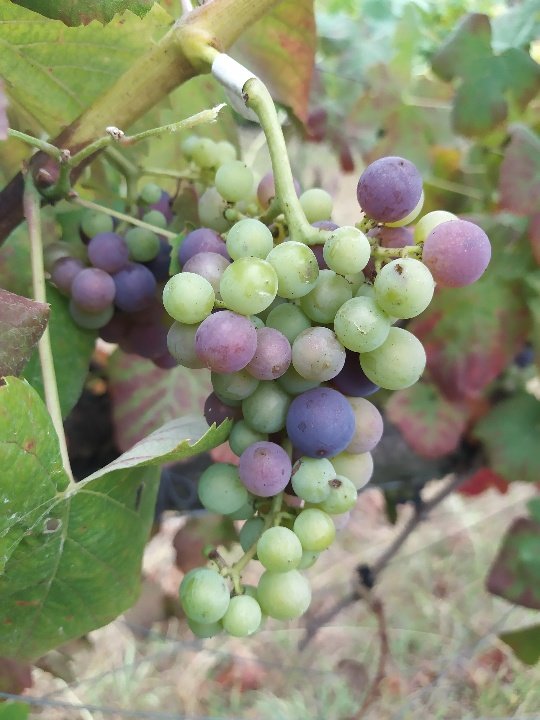
Berries visible: 71
Grape clusters: 2